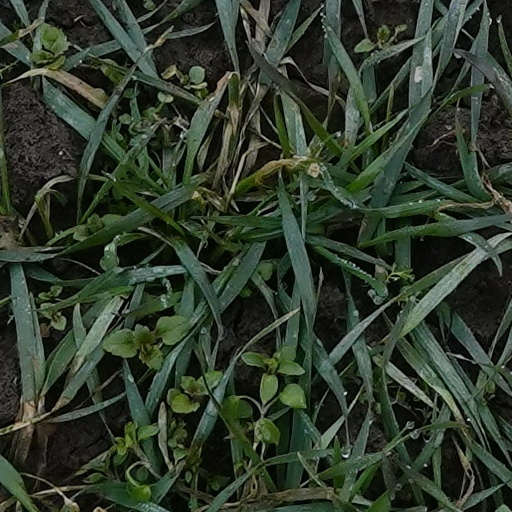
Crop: wheat